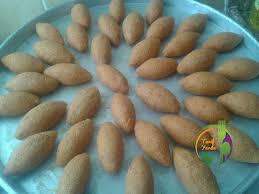
Yemek: icli_kofte